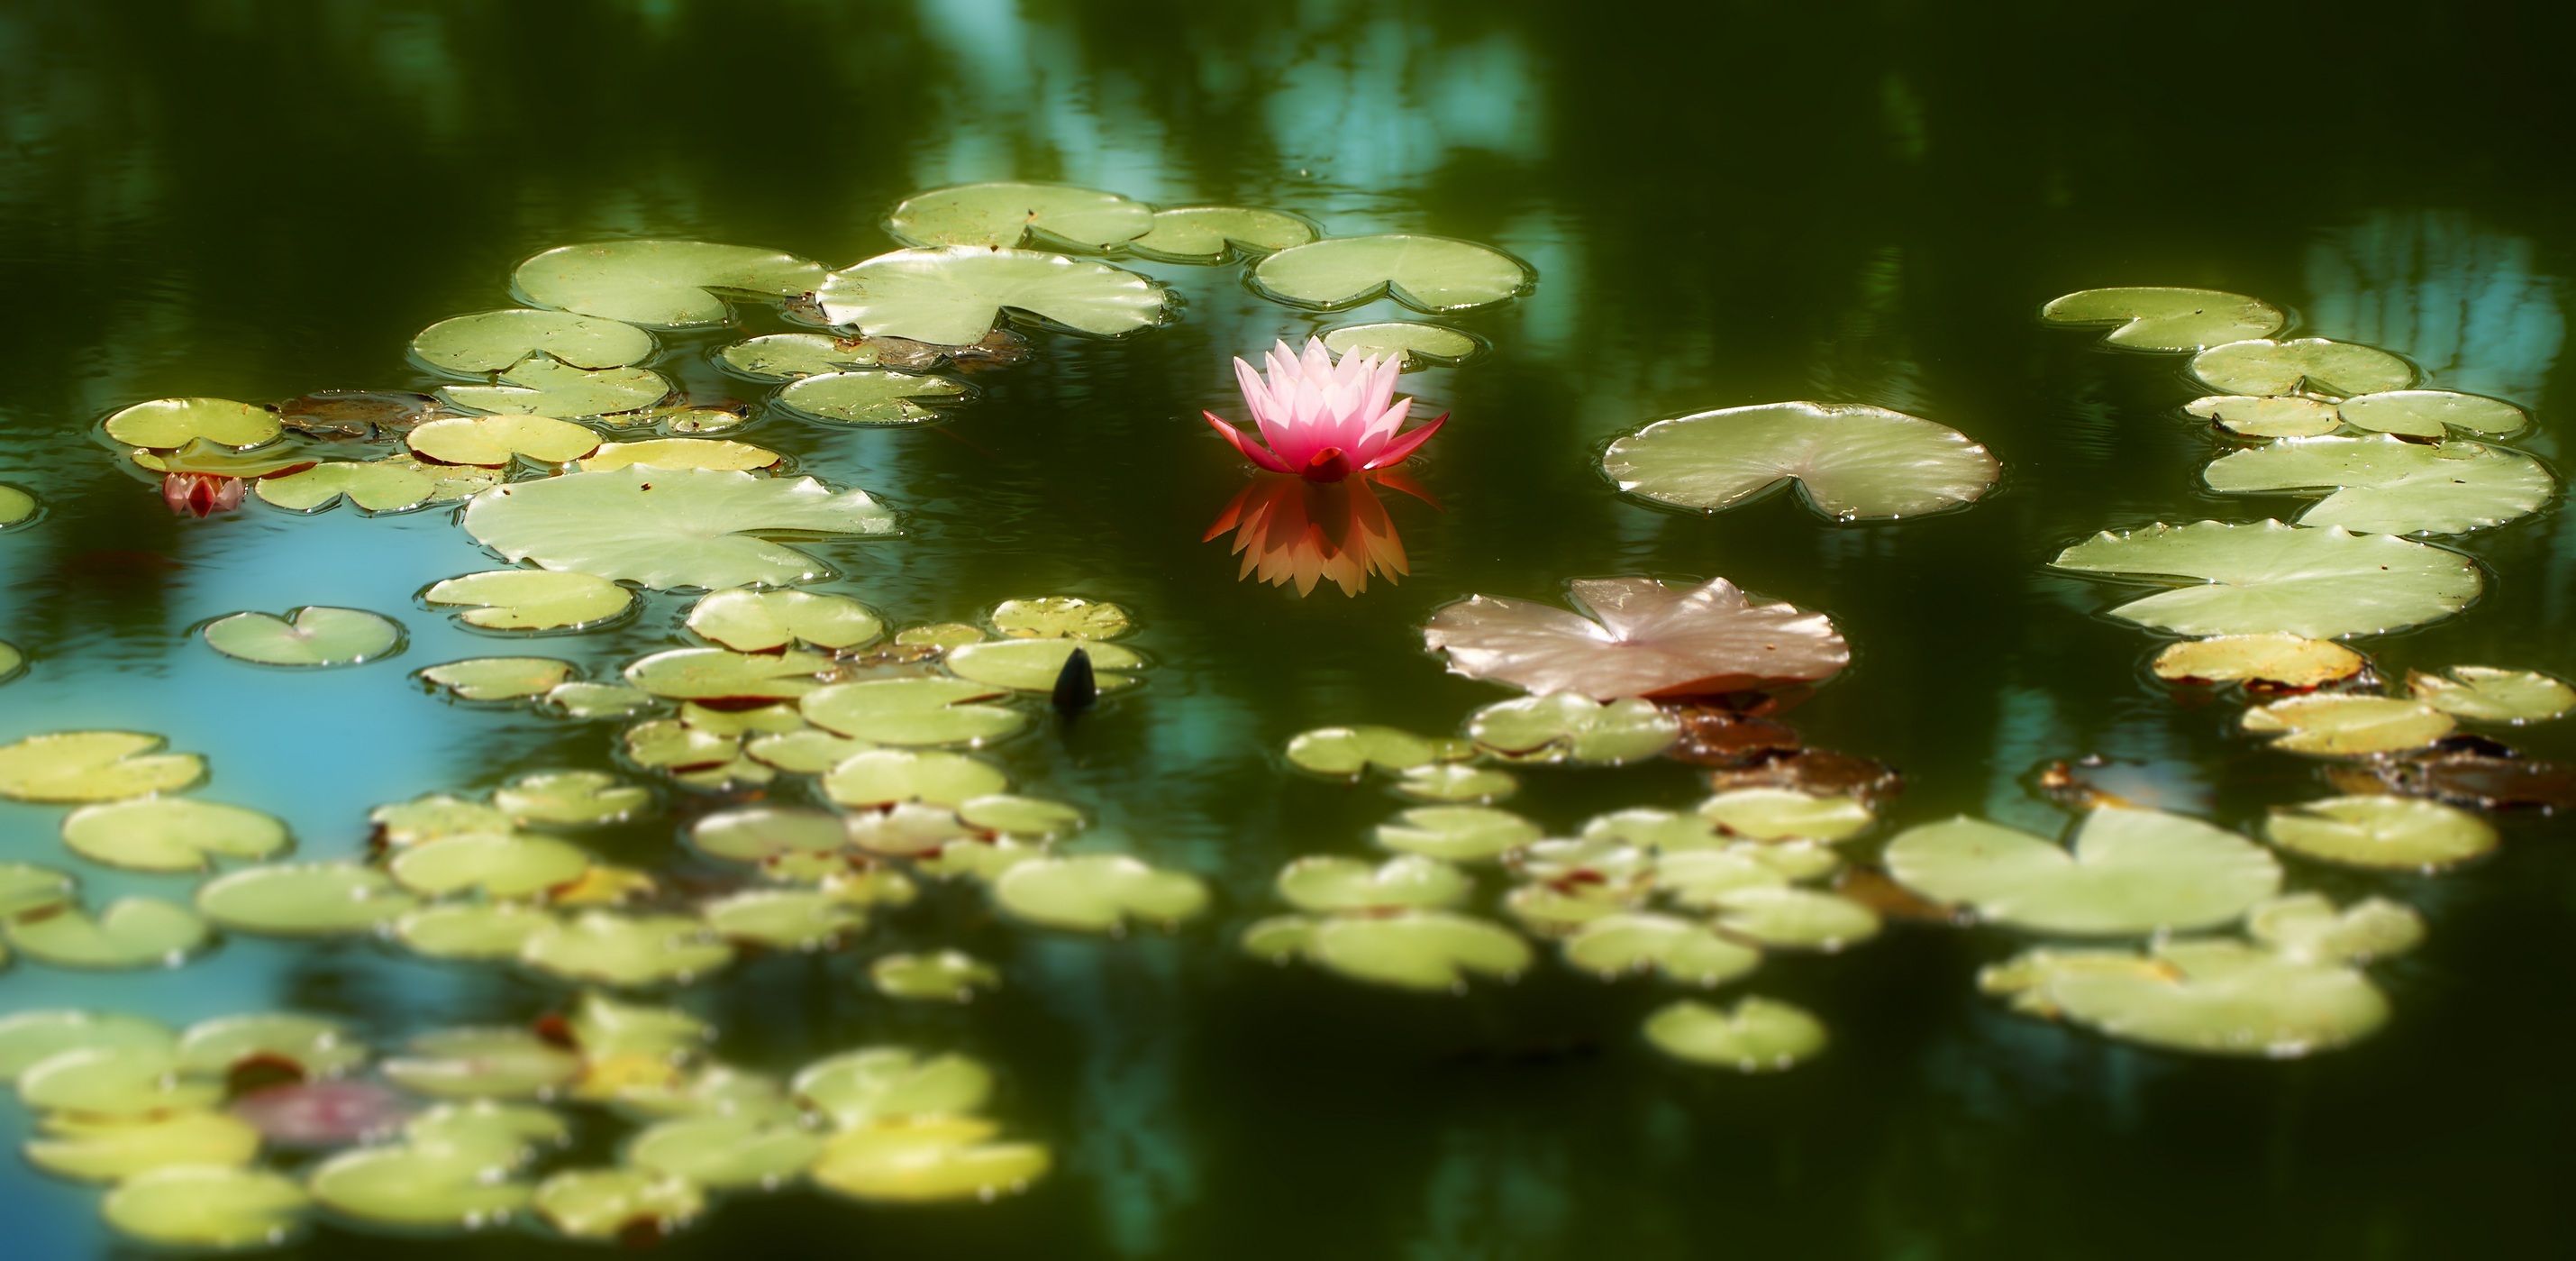
water, nature, blossom, plant, white, flower, petal, bloom, lake, pond, pollen, green, botany, garden, pink, aquatic plant, flora, invertebrate, water lily, lily pad, wildflower, leaves, petals, waters, mirroring, nymphaea, macro photography, nuphar lutea, lotus blossom, garden pond, flowering plant, sea grass, pond plant, lake rosengew chs, land plant